Honey Trap (song)

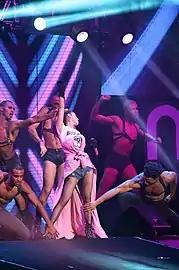
Tsai performing "Honey Trap" at the 10th Migu Music Awards, December 2016

On July 31, 2010, Tsai appeared on the Taiwanese variety show "Super King" and performed her song "Honey Trap". On August 12, 2010, she appeared on another Taiwanese variety show, "Power Sunday", where she again performed "Honey Trap". On August 27, 2010, Tsai participated in the Chinese variety show "One Million Star", performing "Honey Trap". On September 2, 2010, Tsai appeared on Zhejiang TV's "Singing & Dancing", where she performed "Honey Trap". On September 4, 2010, she performed "Honey Trap" on "We Are Family".